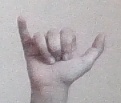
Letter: ya